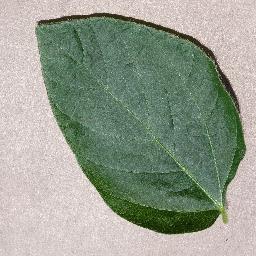
Label: Soybean___healthy